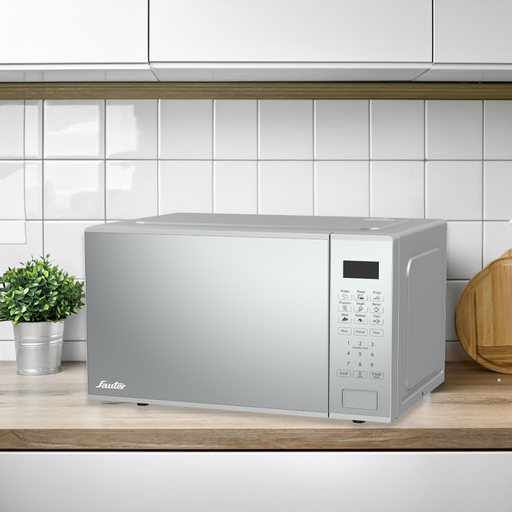
קטגוריה: חשמל לבית
תיאור: מיקרוגל כסוף 28 ליטר SAUTER
דגם: MIC828S